Lexus 2054

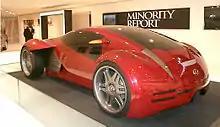
Lexus 2054 front view

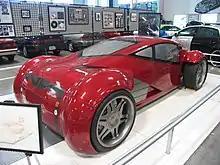
Lexus 2054 rear view

The Lexus 2054 is a concept car designed by Harald Belker for the 2002 Steven Spielberg film "Minority Report". The vehicle was shown being built at an automated factory in the film, and later driven by star Tom Cruise in several action sequences.